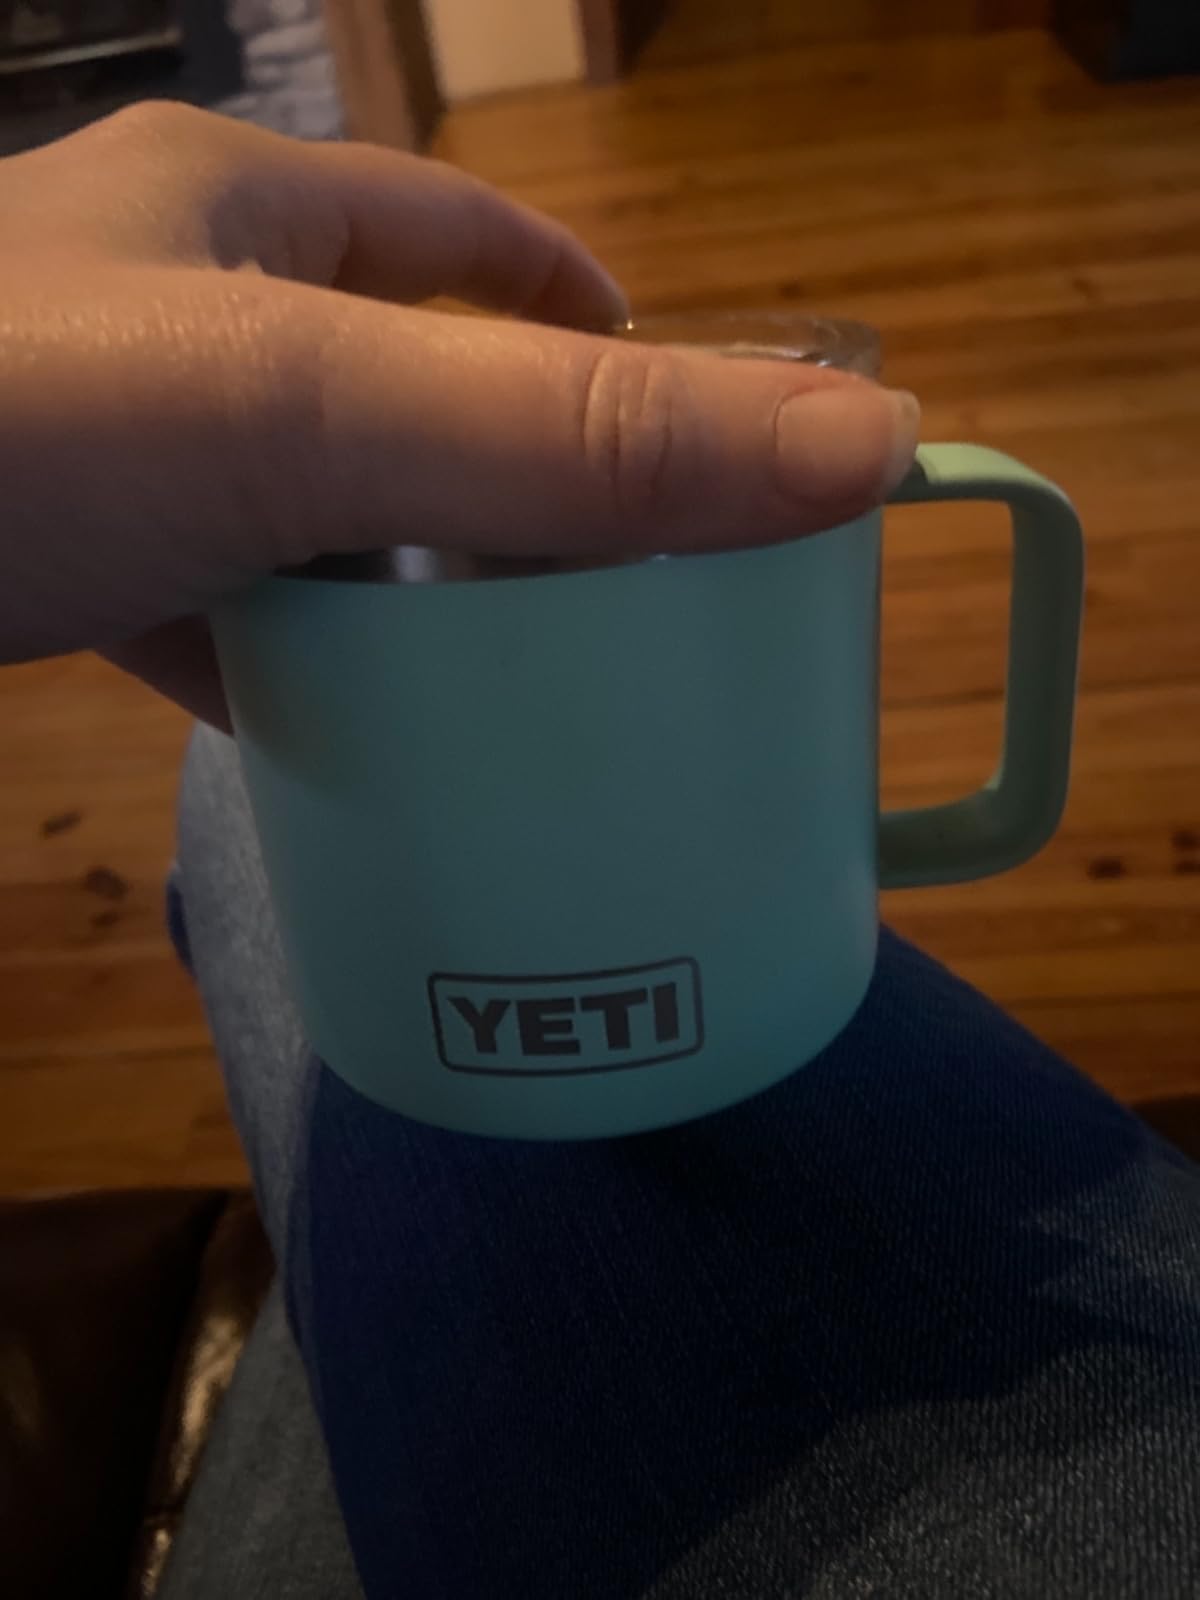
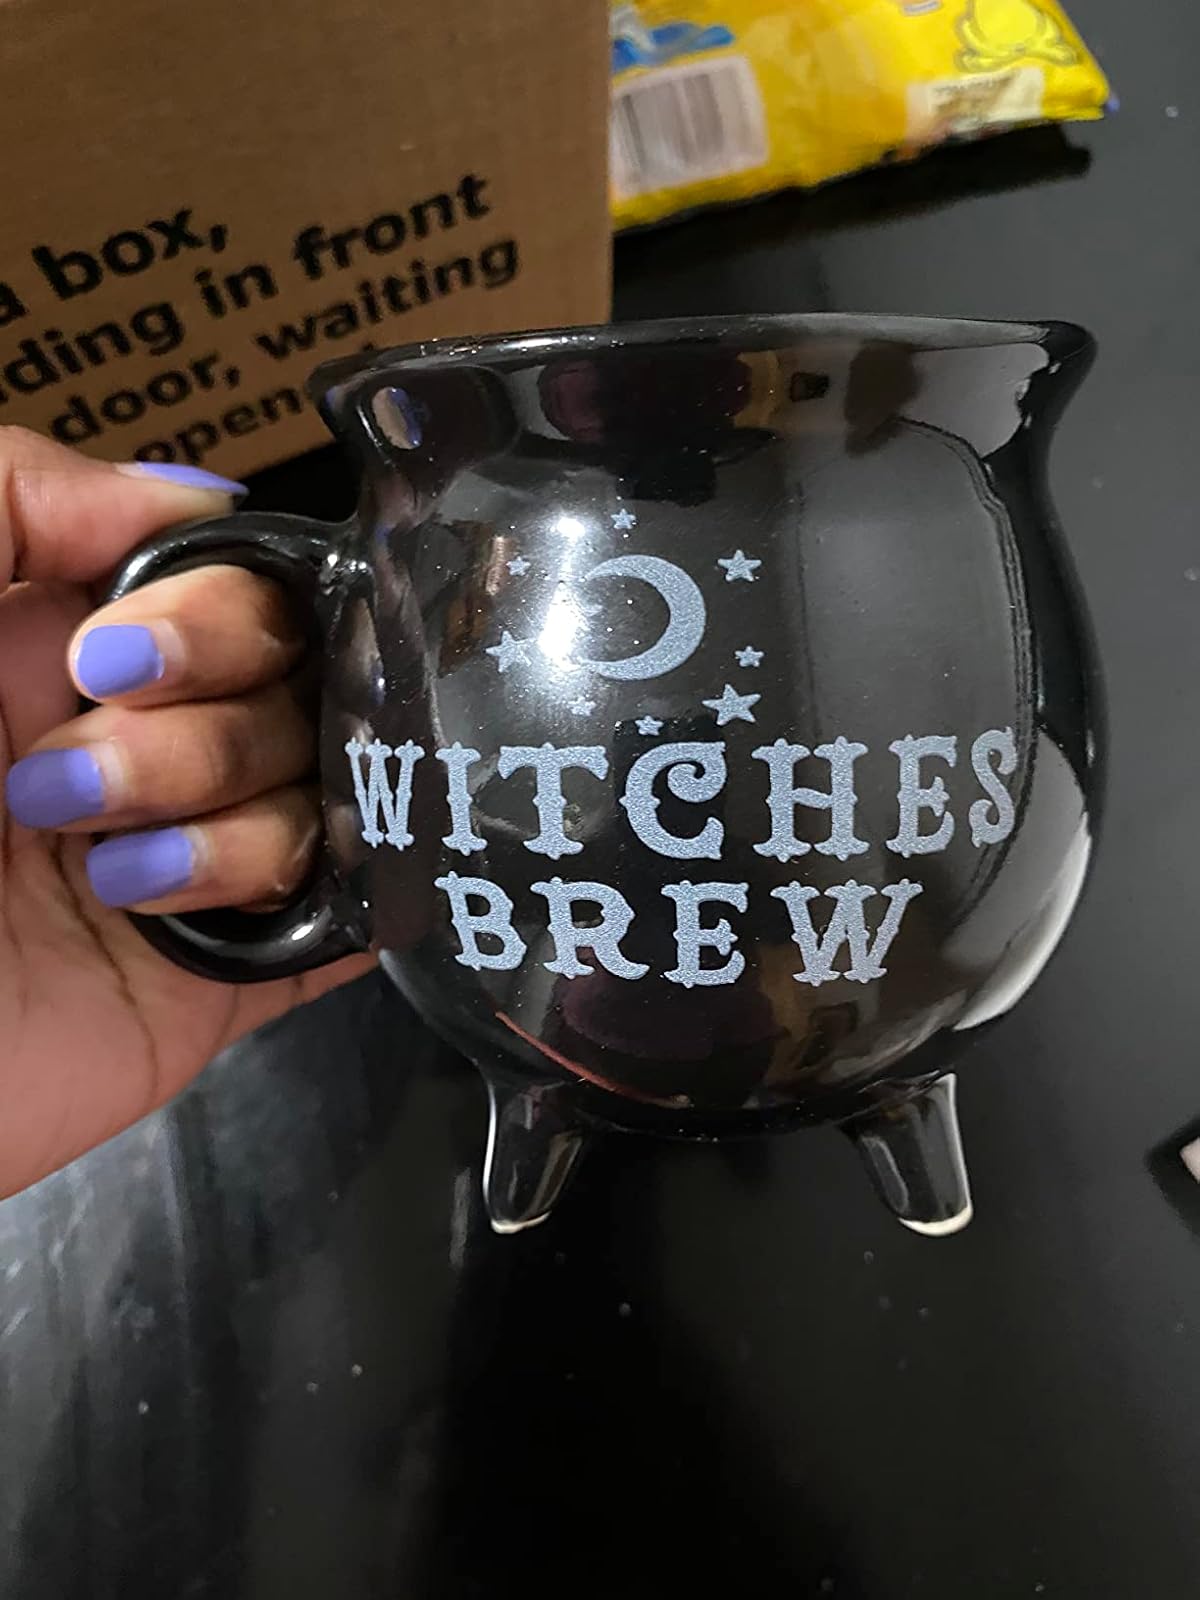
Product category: items_mug
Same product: no